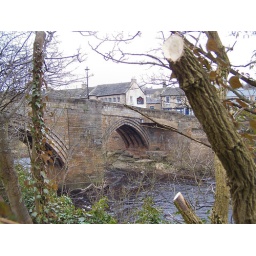
road bridge over the tees.